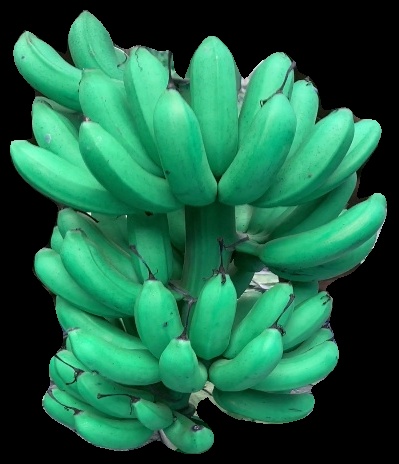
Variety: rasbale
Grade: grade1